Balwyn

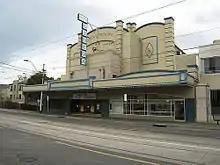
Balwyn Cinema on Whitehorse Road

The electric tram system was extended along Cotham Road to terminate at Burke Road, Deepdene, on 30 May 1913. The line was extended along Whitehorse Road, through Balwyn to terminate at Union Road, Mont Albert, on 30 September 1916.